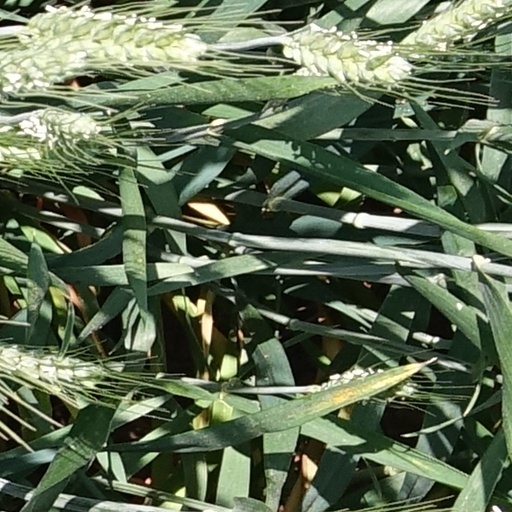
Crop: wheat